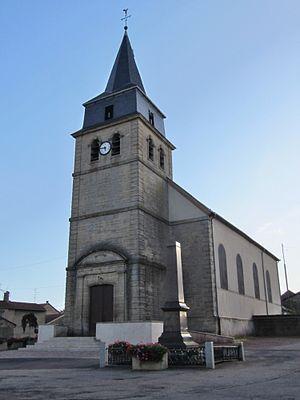
Norroy-le-Sec est une commune française située dans le département de Meurthe-et-Moselle en région Grand Est.